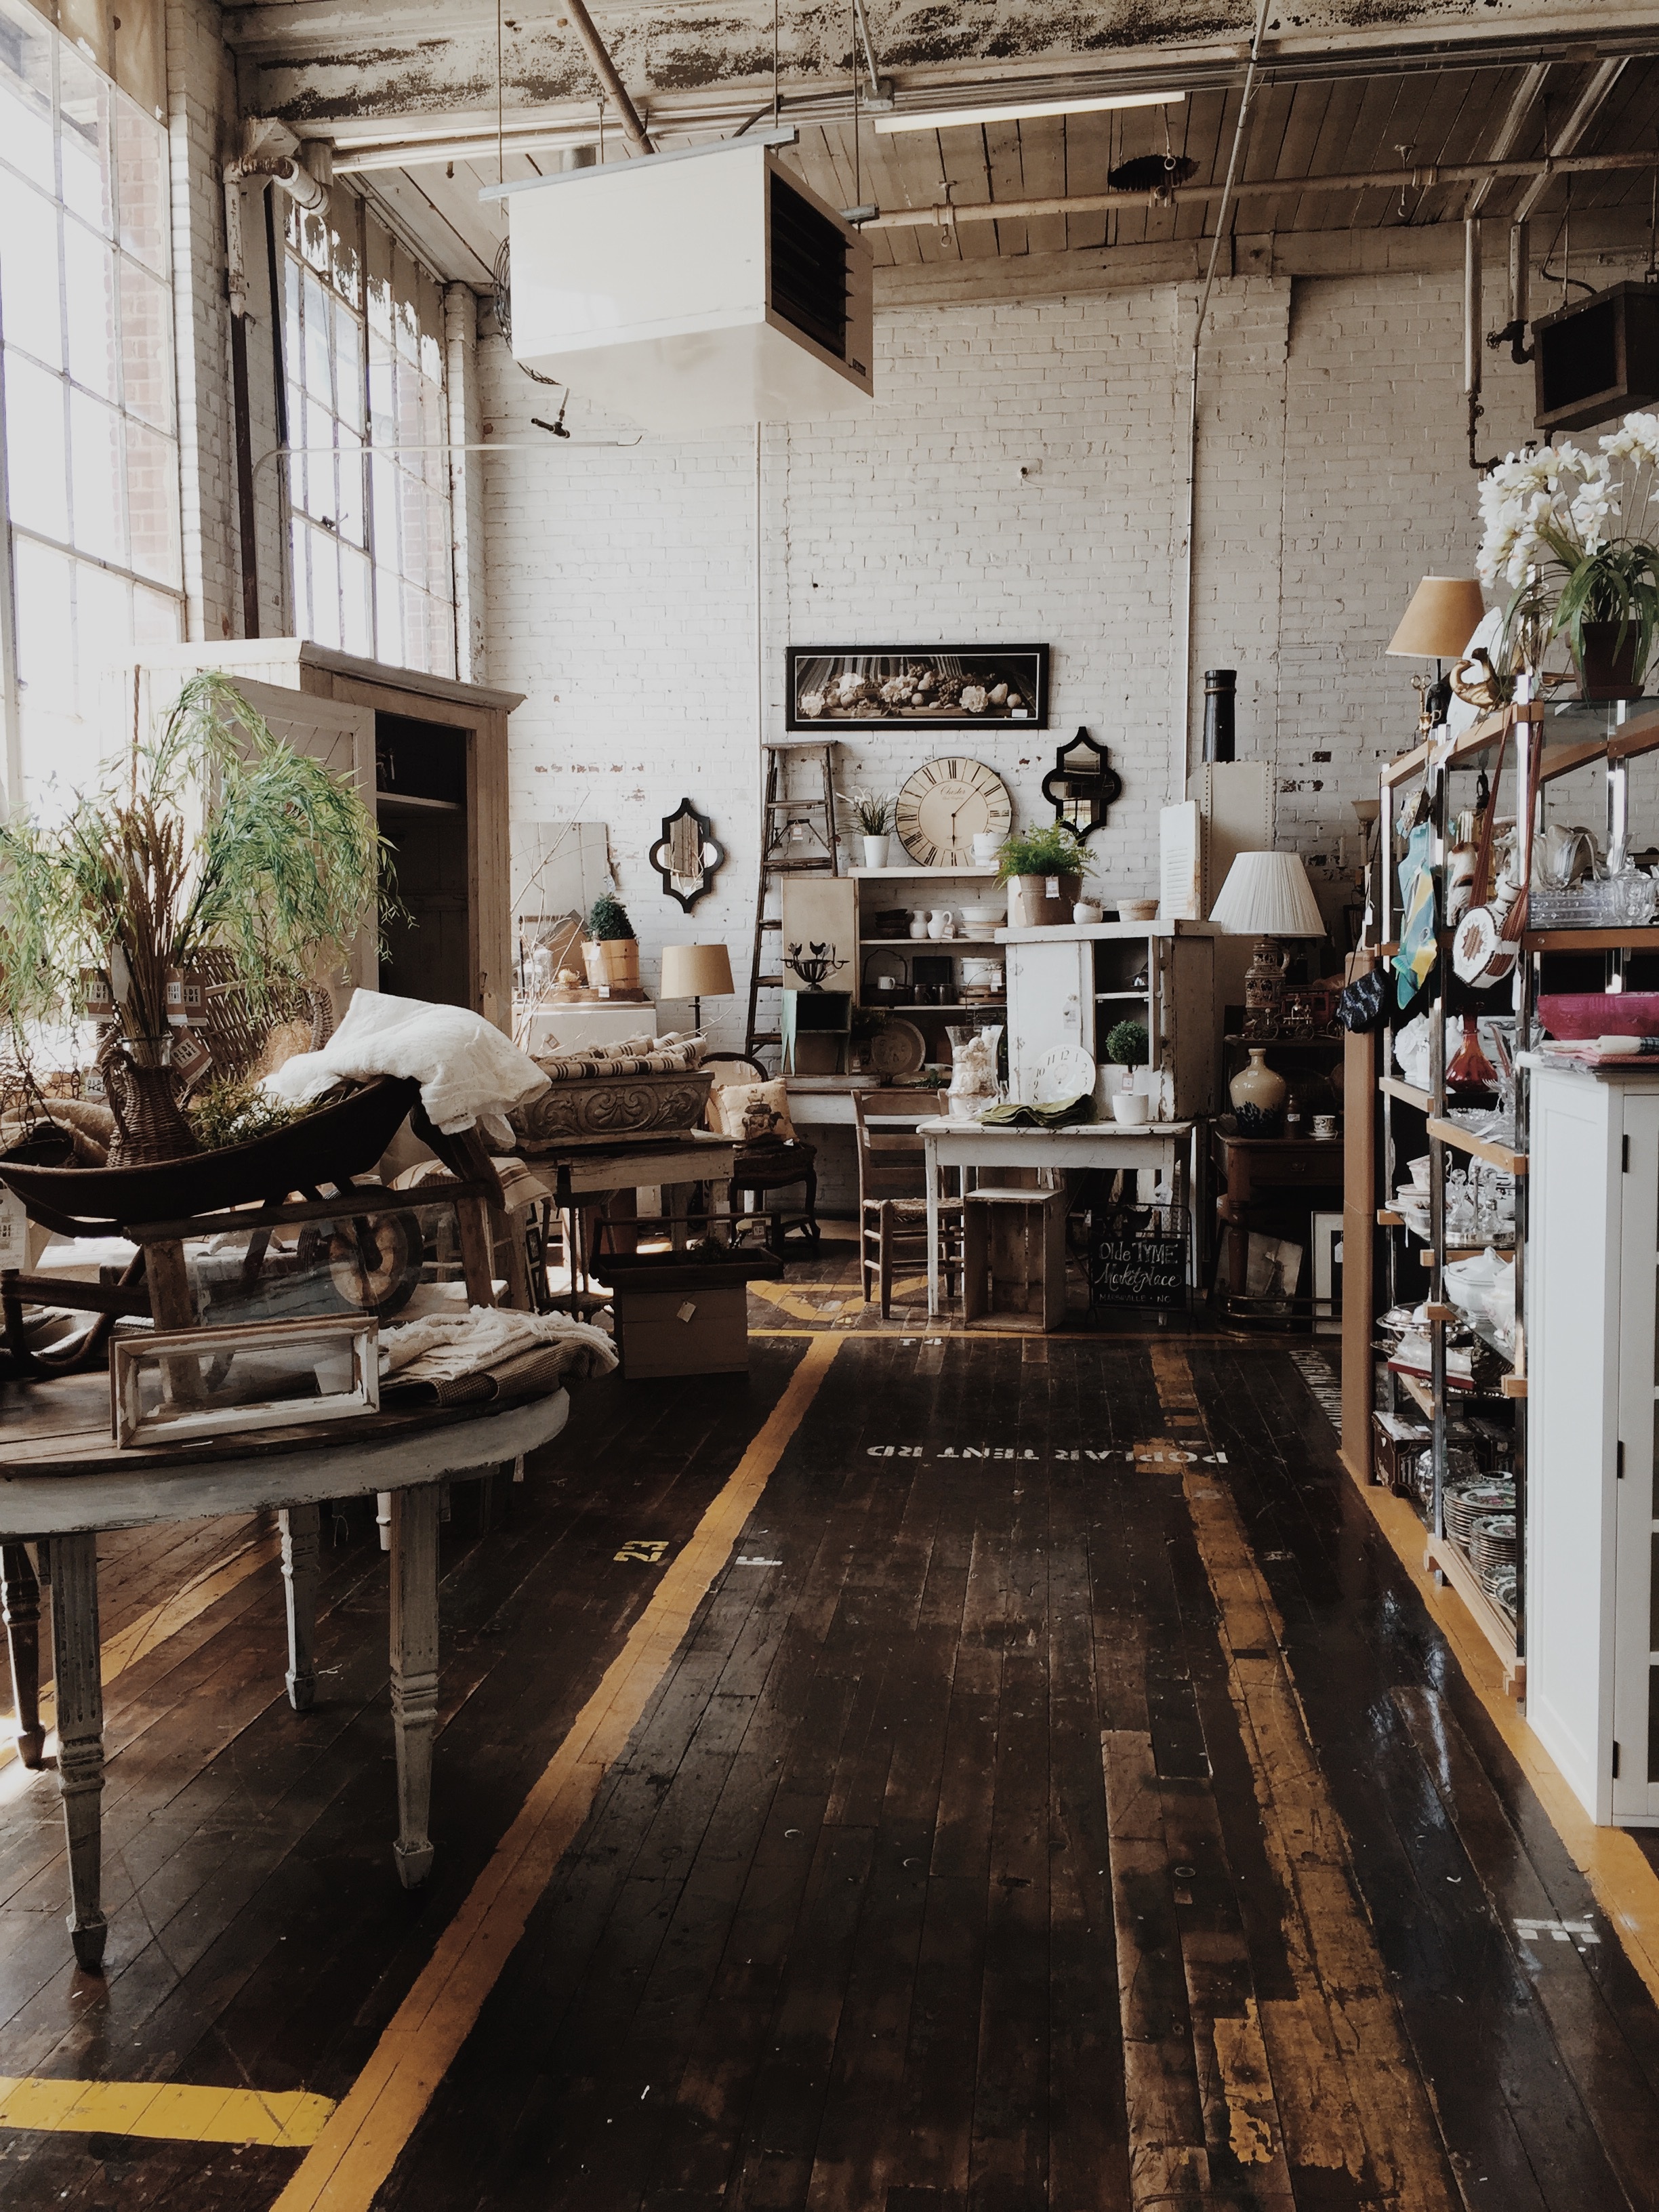
wood, floor, home, factory, room, interior design, design, tourist attraction, flooring